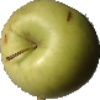
Label: Apple Golden 3